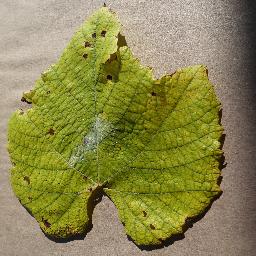
Label: Grape___Leaf_blight_(Isariopsis_Leaf_Spot)